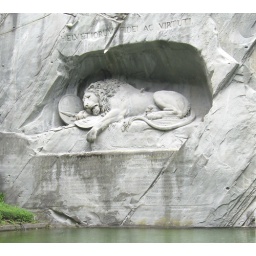
The lion monument in Switzerland